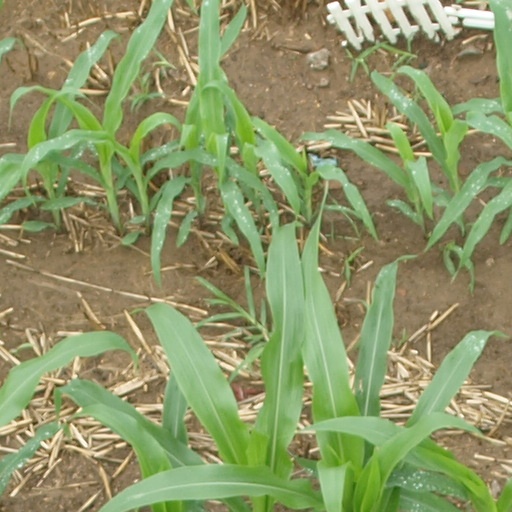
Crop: maize; corn